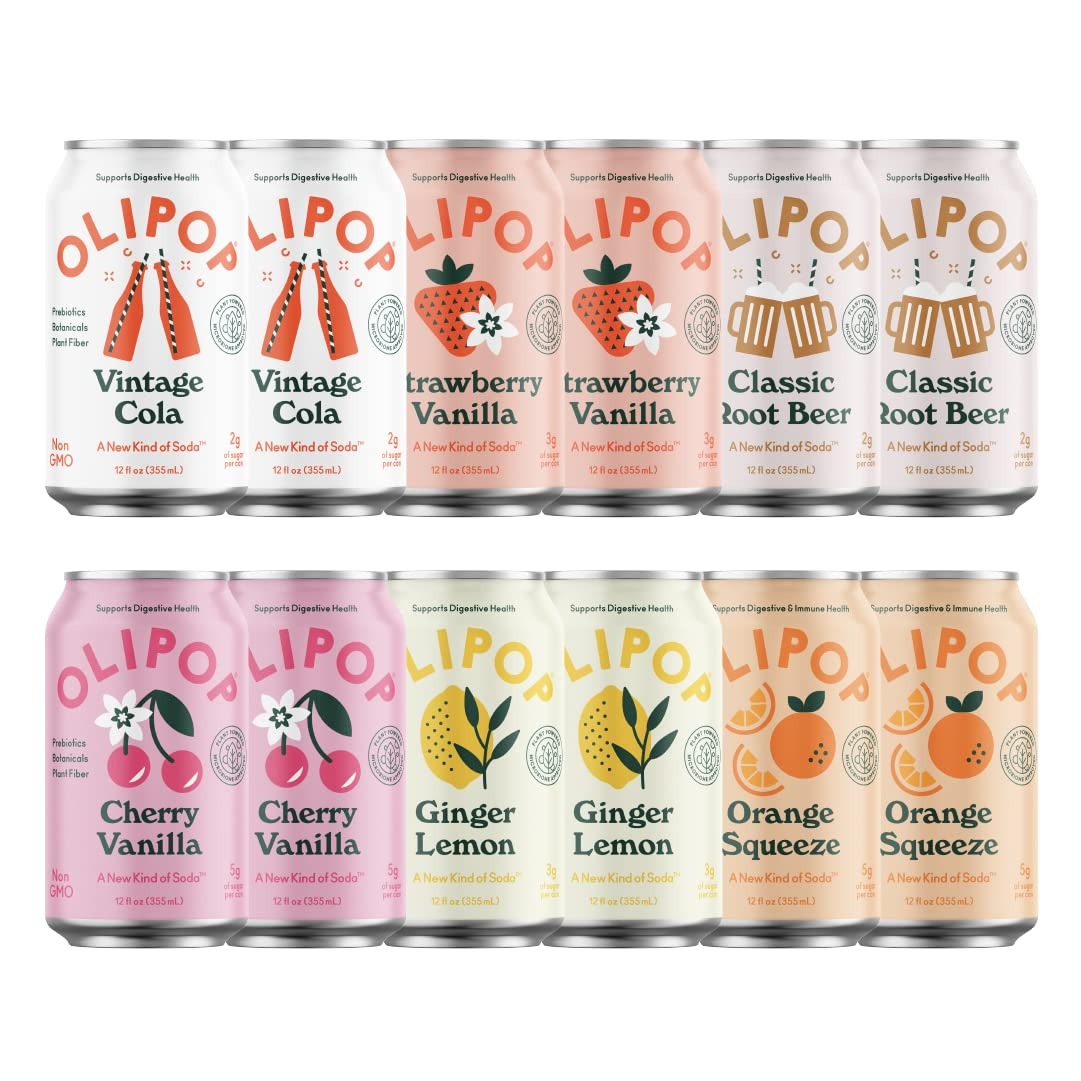
Item Name: OLIPOP - The Sampler, 6-Flavor Soda Variety Pack, Healthy Soda, Prebiotic Soft Drinks, Supports Digestive Health & Gut Health, High Fiber, Low Calorie, Low Sugar, Vegan (12 oz, 12-Pack)
Bullet Point 1: VARIETY PACK OF FLAVOR: Enjoy flavors ranging from old-fashioned favorites to fruity delights in OLIPOP's 6-flavor variety pack. Includes 2 of each: Vintage Cola, Classic Root Beer, Strawberry Vanilla, Orange Squeeze, Cherry Vanilla, & Ginger Lemon.
Bullet Point 2: WHY A PREBIOTIC SODA? It's the healthy choice! Prebiotics play an important role in digestive health. Our prebiotic beverages contain plant fibers, which helps improve digestion.
Bullet Point 3: HEALTHY MEETS DELICIOUS: OLIPOP combines the classic soda flavor you know and love with prebiotics, plant fiber, and botanicals to support your microbiome and digestive health
Bullet Point 4: INGREDIENTS BACKED BY RESEARCH: OLIPOP is more than just a soda. It's a refreshing boost for your inner ecosystem. As a leading research-backed functional beverage, it's designed to taste good while actively supporting your digestive health.
Bullet Point 5: TAKE A PEEK INSIDE OUR POP CAN: Our soft drinks are high in fiber with 2-5g of sugar. Every flavor colors, flavors, preservatives, or ingredients
Product Description: OLIPOP is A New Kind of Soda that’s delicious, refreshing, and actually good for you. OLIPOP combines the classic soda flavor you know and love with prebiotics, plant fiber, and botanicals to support your microbiome and digestive health.
Value: 144.0
Unit: Fl Oz

Price: 35.99